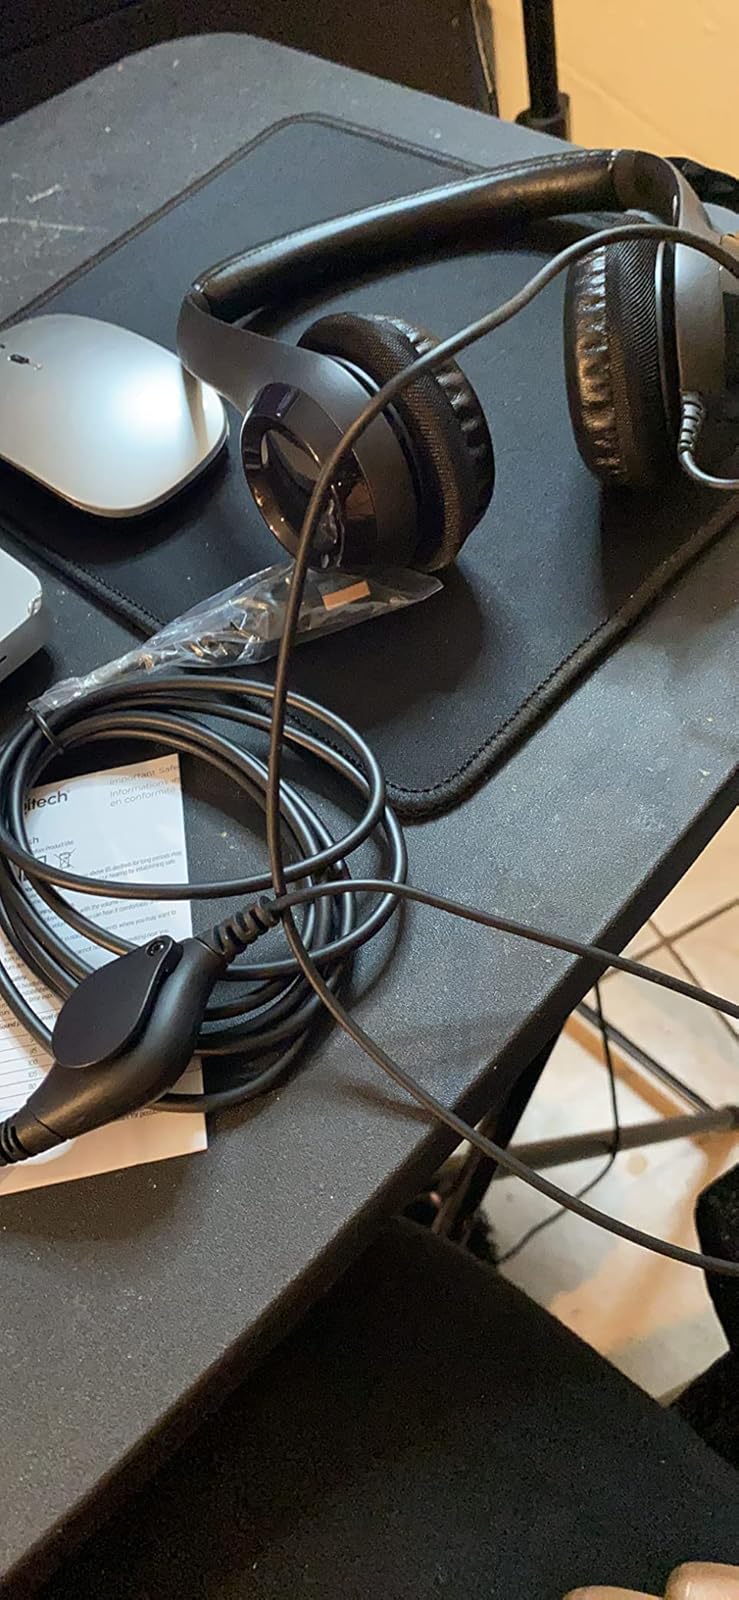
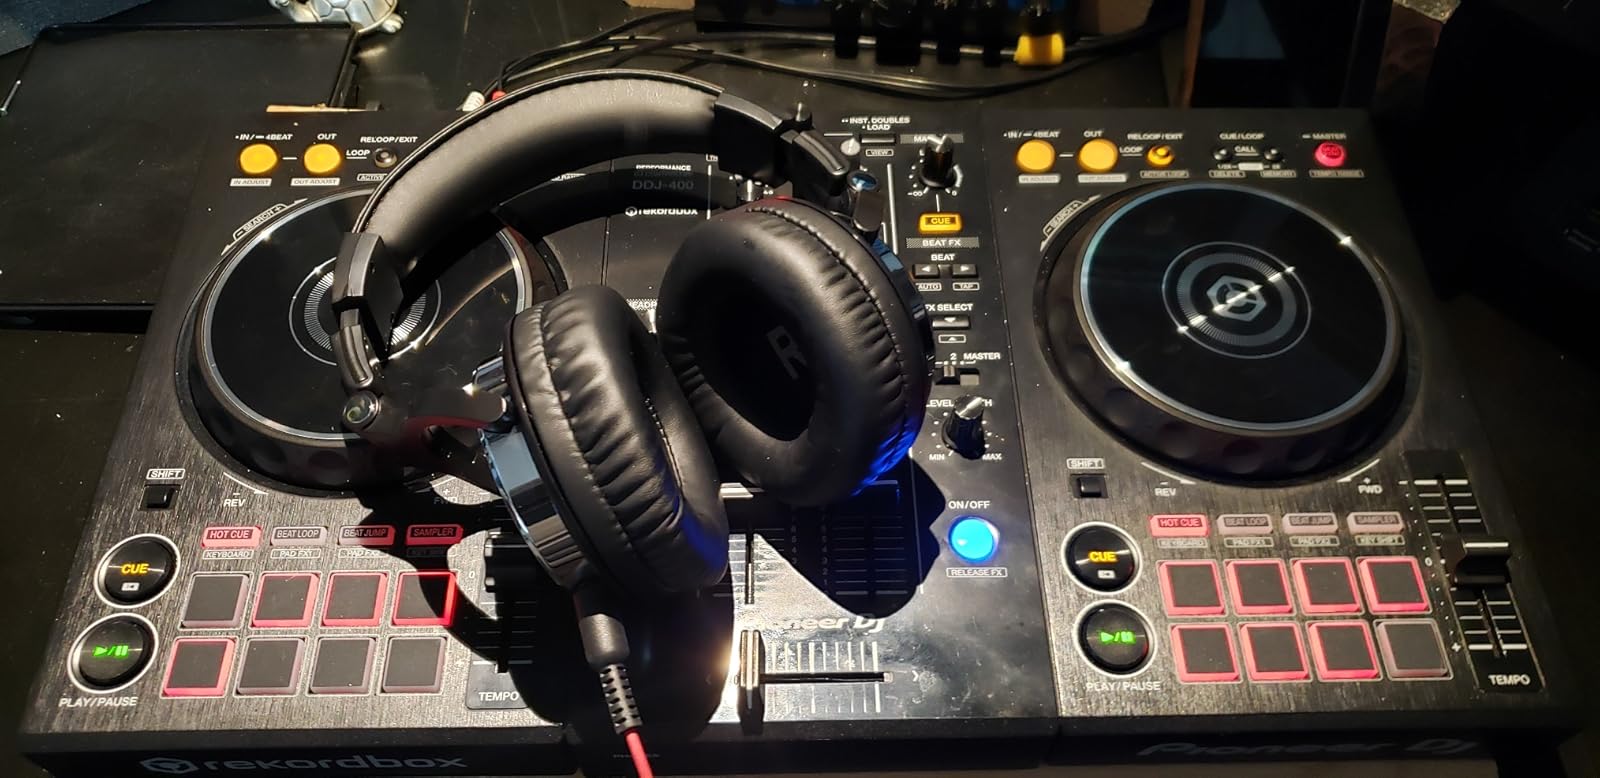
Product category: headphones
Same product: no